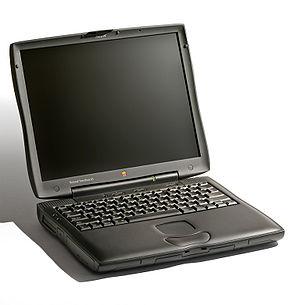
Le PowerBook Série G3, connu aussi sous le nom de PowerBook Wallstreet, est un ordinateur portable d'Apple. Commercialisé en mai 1998, il bénéficiait d'un design entièrement revu et ne partageait avec son prédécesseur, le PowerBook G3, qu'une partie de son nom. Il s'agissait de la première offre Built-to-Order d'Apple, qui permettait aux clients de choisir entre différents composants à partir d'une base commune, pour un prix allant de 2 299 à 7 000 $.